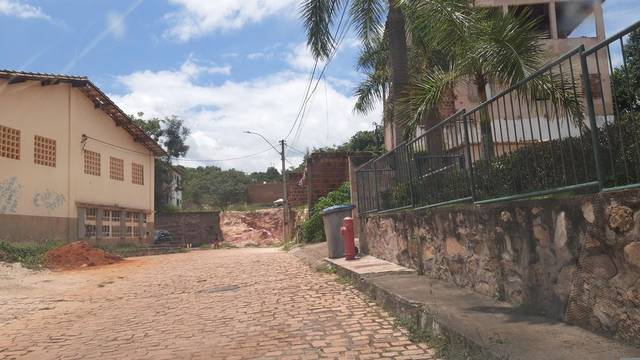
Region: Brazil
Coordinates: -12.565, -41.387